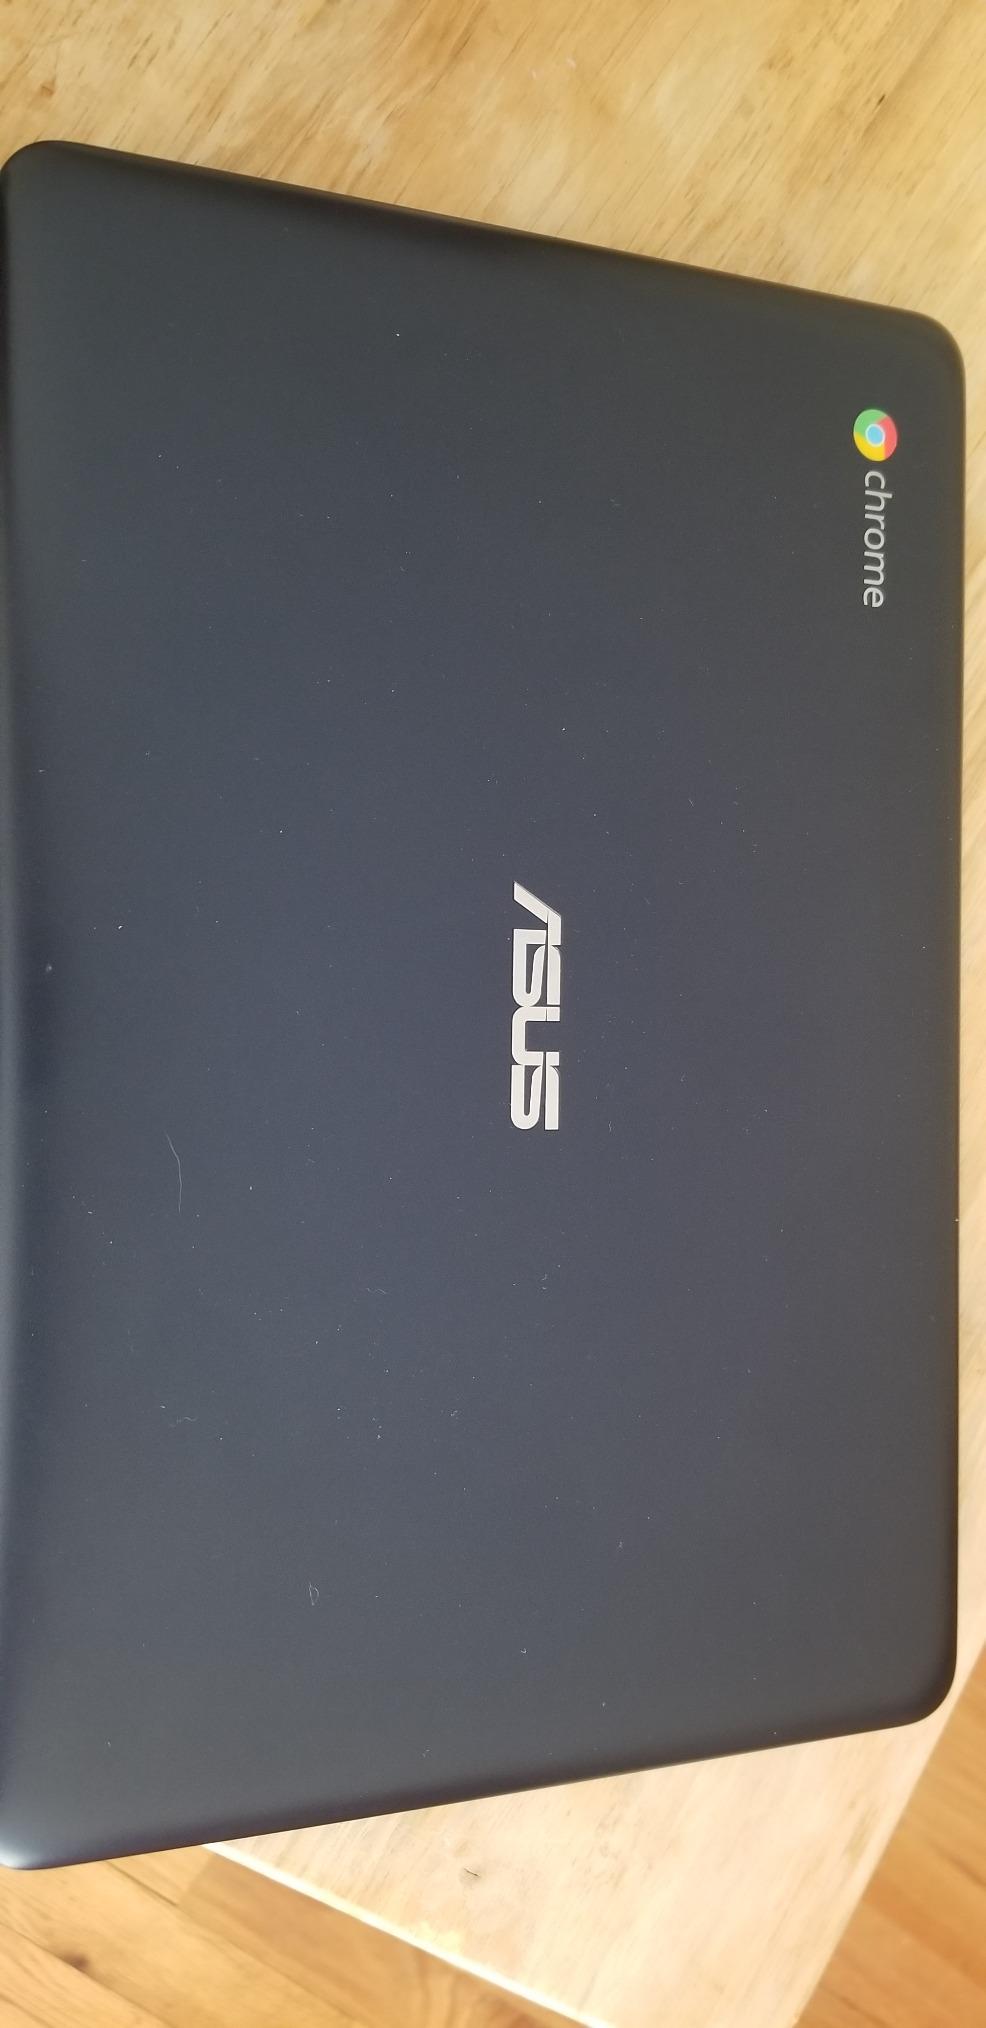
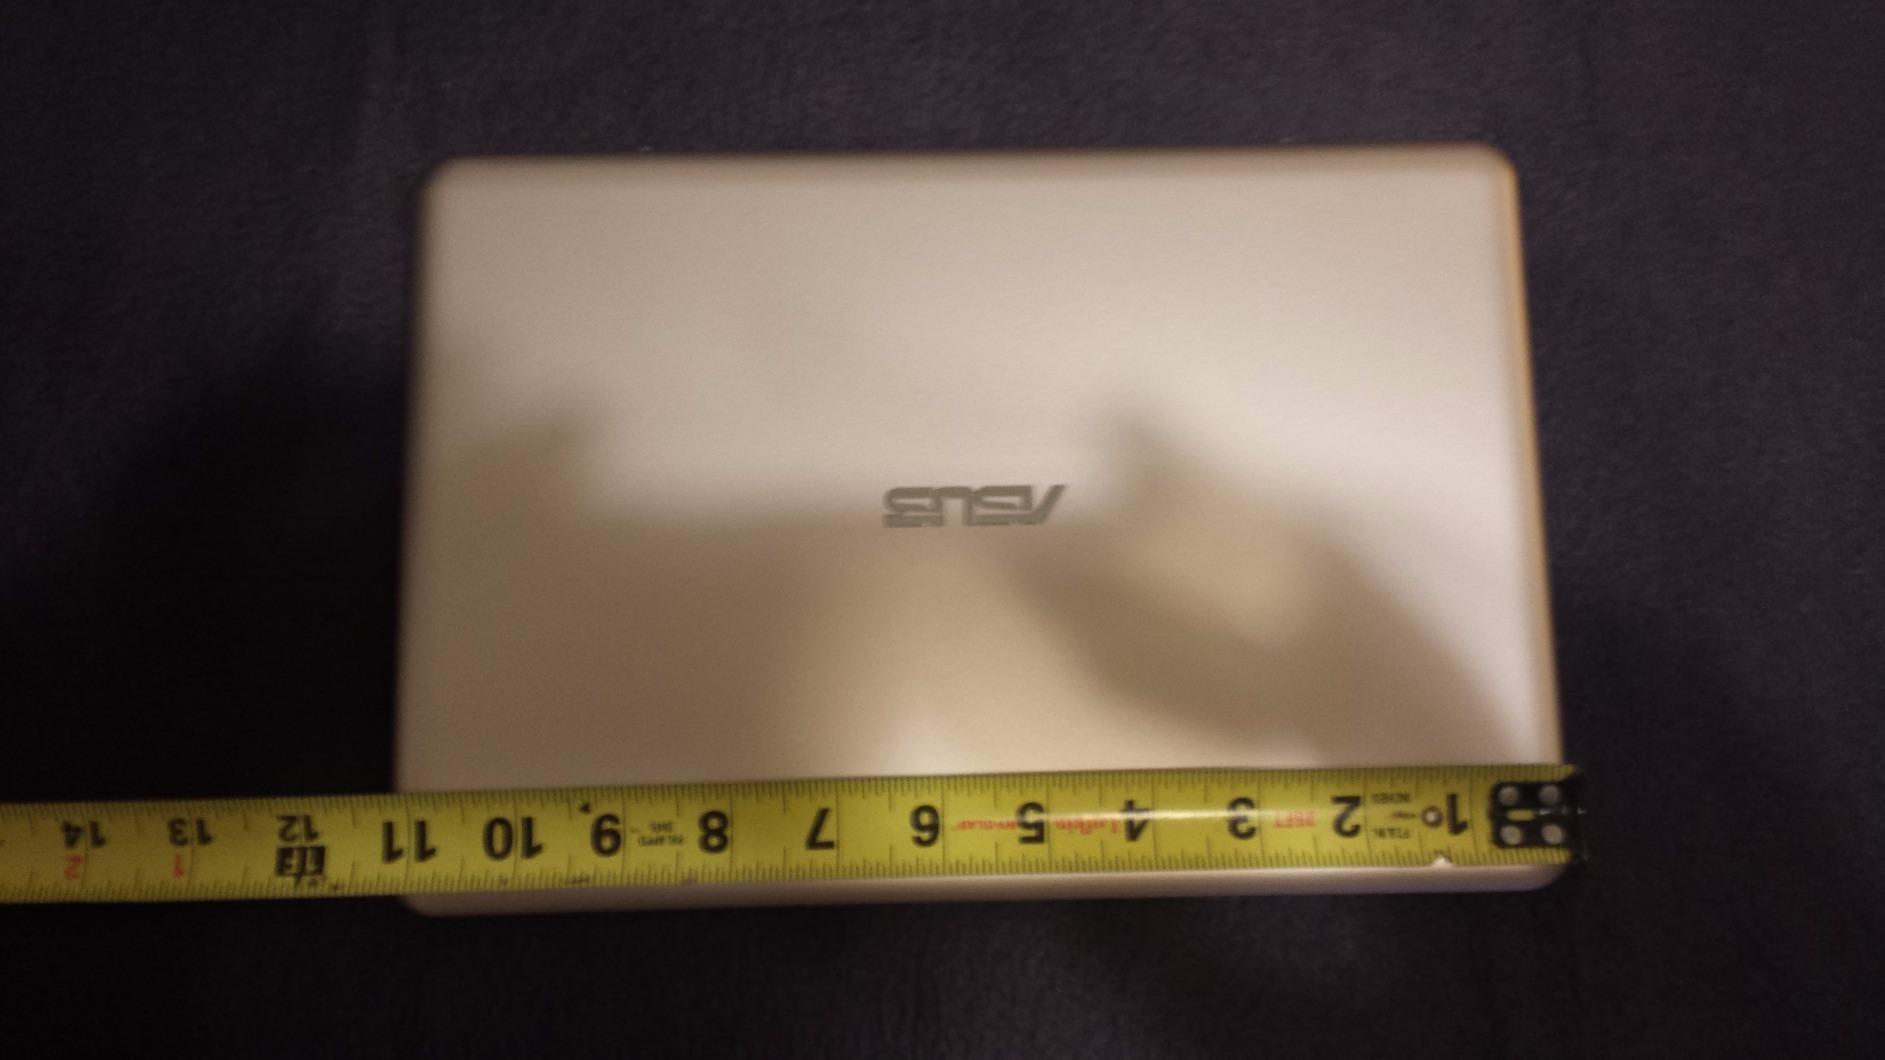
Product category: laptop
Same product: no